One Hour One Life

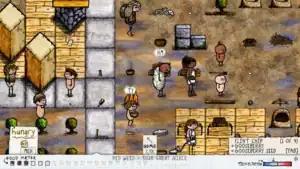
Players gather in a village. To the right are two babies, who must be cared for by others.

Players spawn randomly into the world either as a child, with another player as mother, or as a young adult, an "Eve", if the number of babies is already too high. Each minute played represents one year in the life of the player's character. For their first three years, players are unable to interact with objects and rely entirely on other players to feed them, while initially only being able to speak one letter at a time. Each player has a food bar, whose size varies with age, that fills until full adulthood (17/18) and depletes over time when a player hits 40 years old. Players die of old age upon becoming 60 years old, but can also be killed by animals, other players, or their food bar being emptied. "One Hour One Life" is a permadeath game, meaning that a player restarts from nothing after dying.